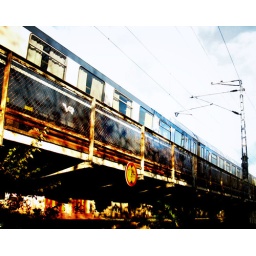
A train passing the river in Turku, Finland.